Albin Dahl

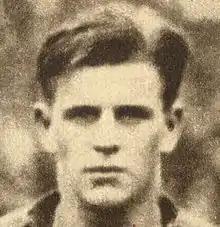
Dahl circa 1925

Carl Albin Dahl (2 January 1900 – 15 February 1980) was a Swedish association footballer who played as a striker. He competed in the 1920 and 1924 Summer Olympics and finished in fifth and third place, respectively. Together with his elder brother Harry he came from neighbouring town Landskrona to the larger Helsingborg, and represented Helsingborgs IF. The brother did though return to Landskrona BoIS after only one year. Albin continued his career in Helsingborg until the 1932–33 season. He contributed to Helsingborgs IF winning Allsvenskan, the top tier of Swedish football, three times 1929–30, 1930–31 and 1932–33. He later became manager in several clubs around Helsingborg.